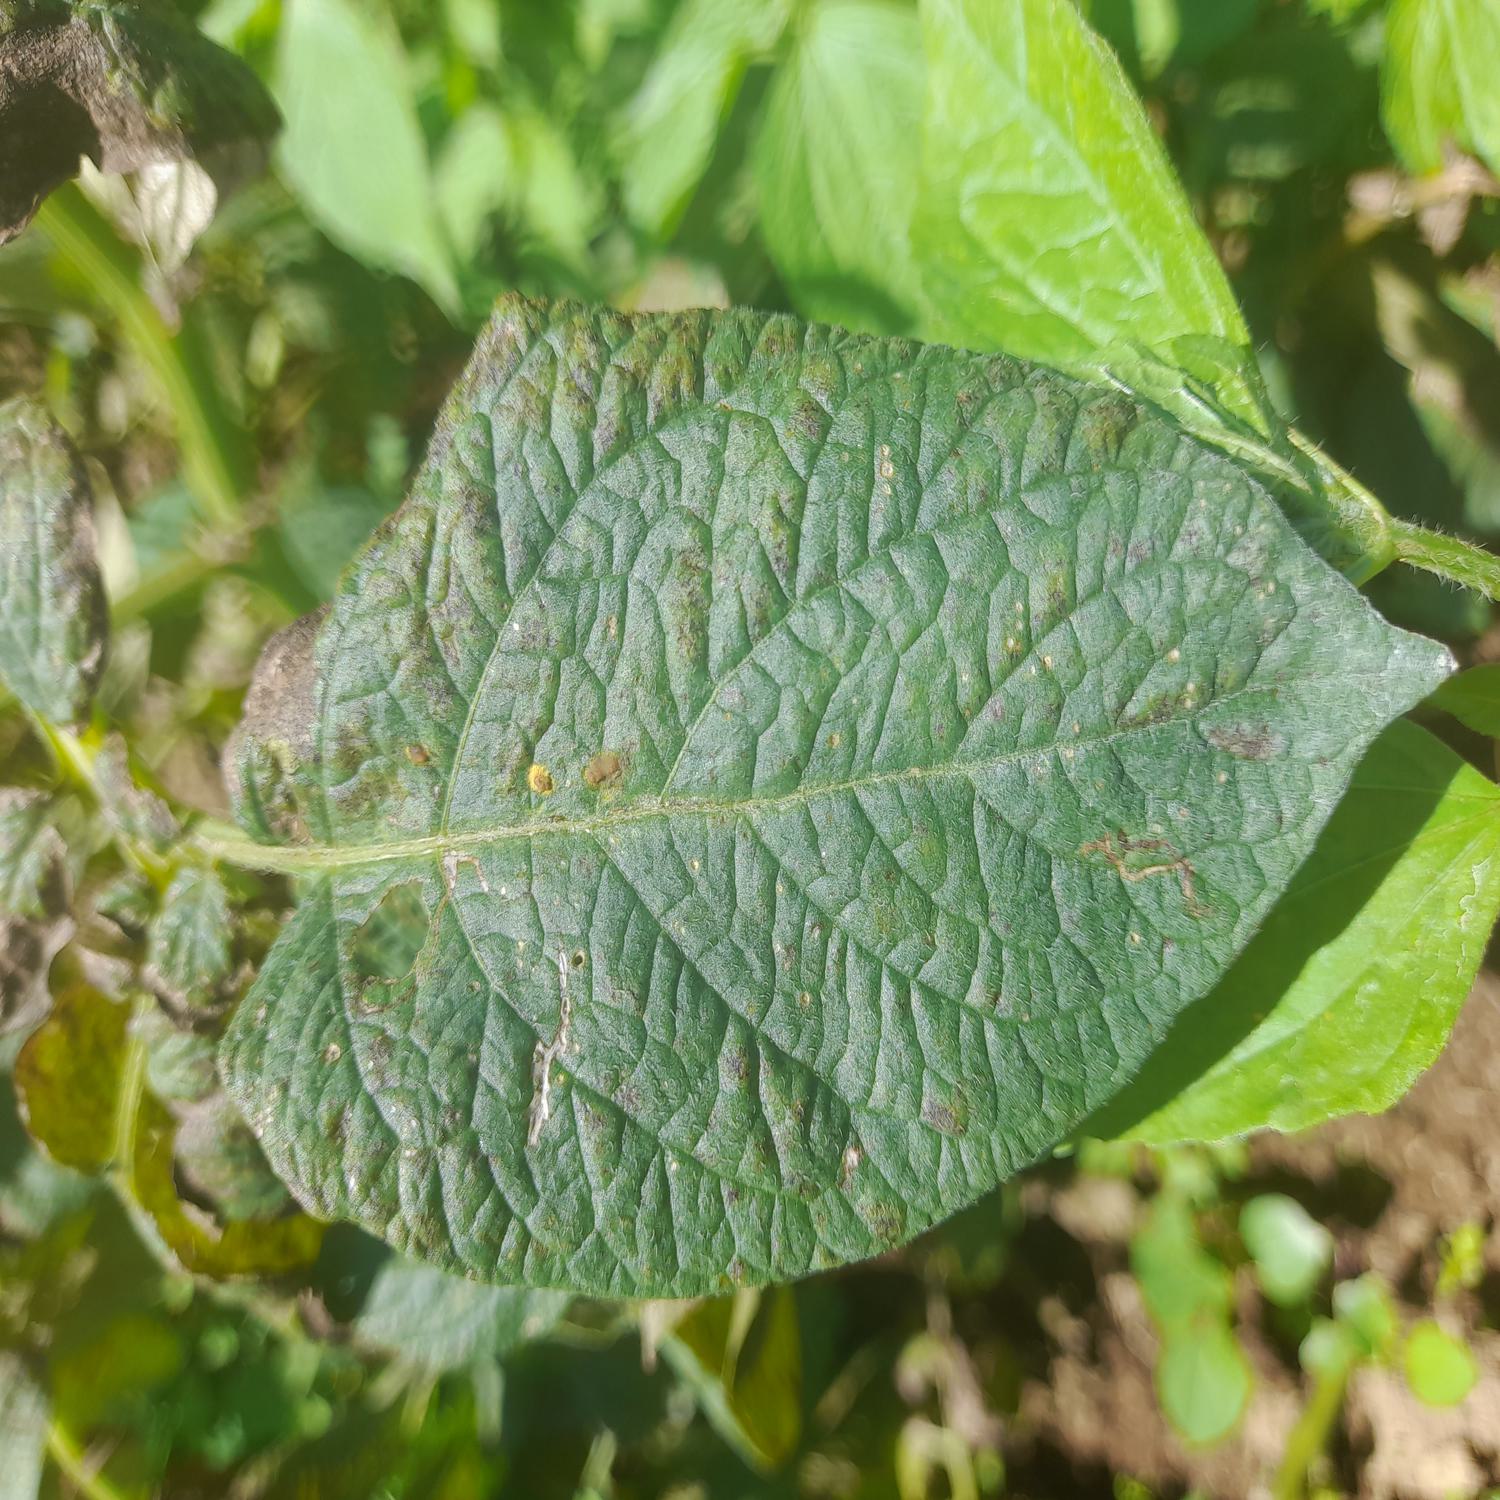
Label: Pest